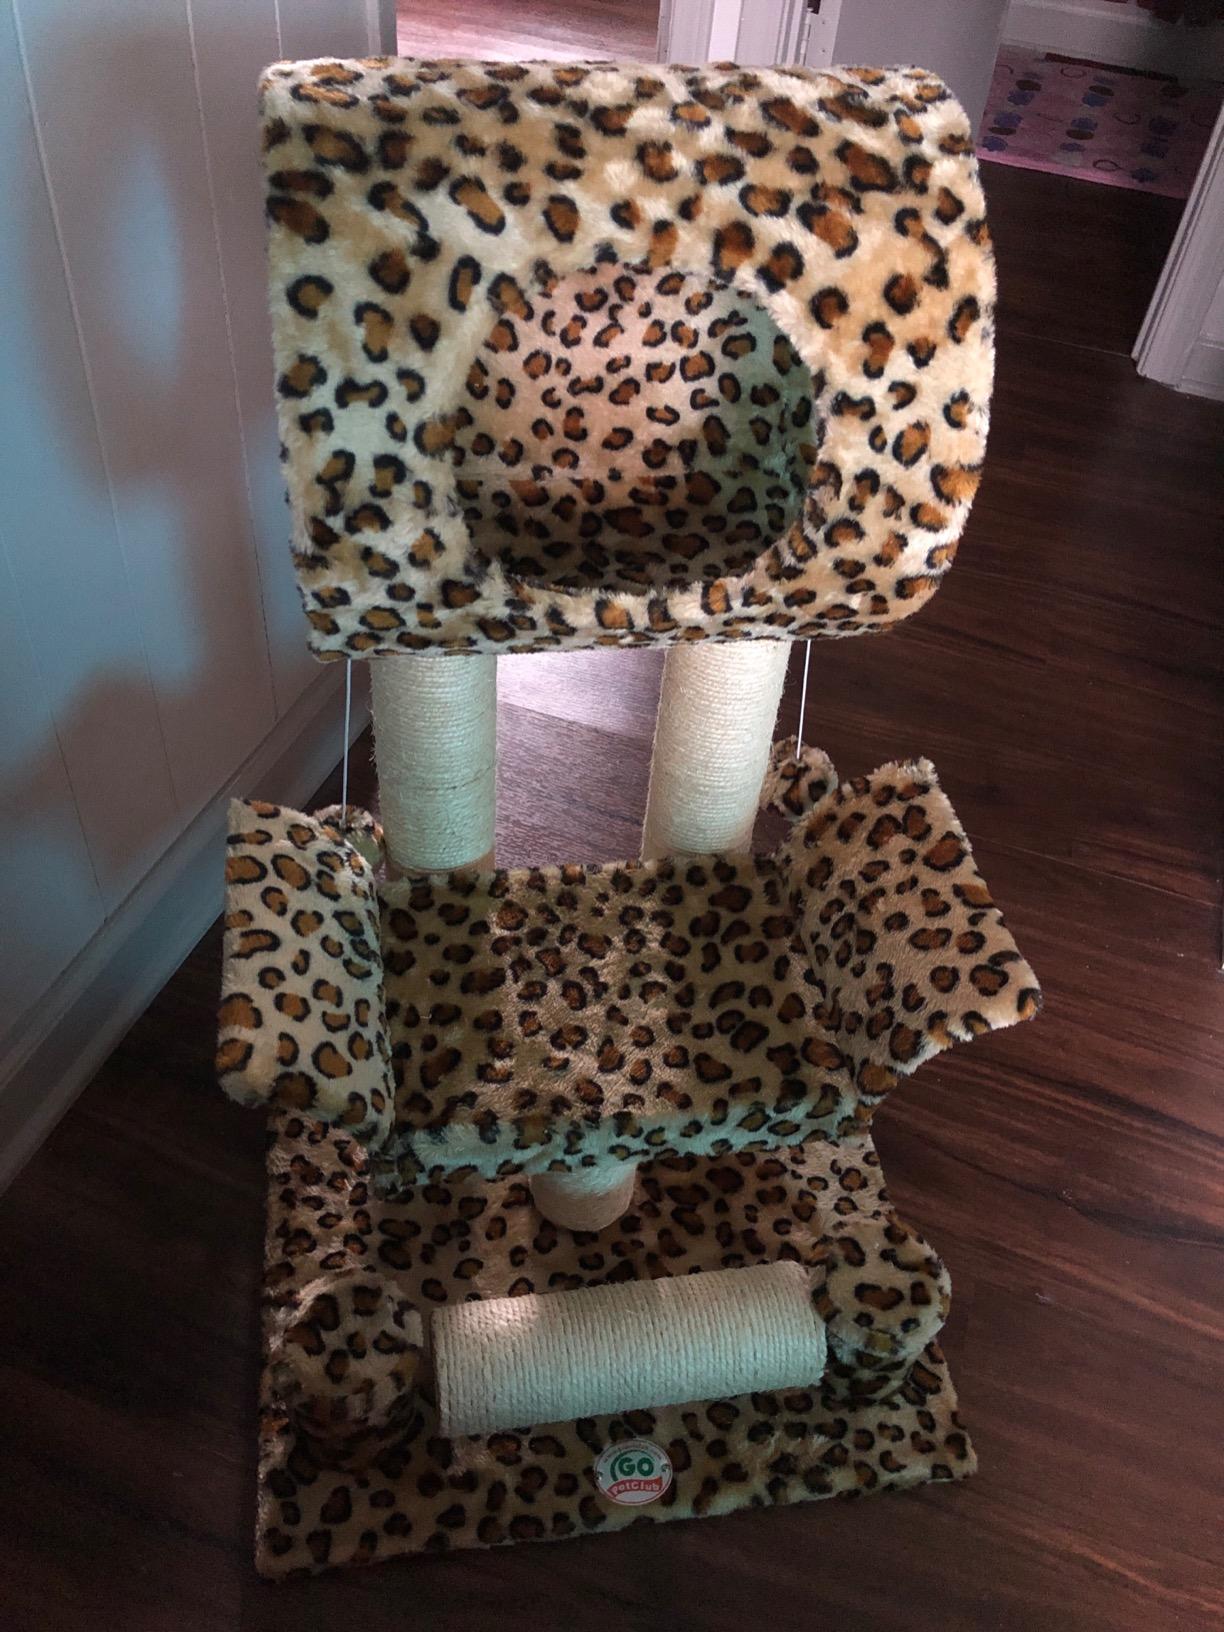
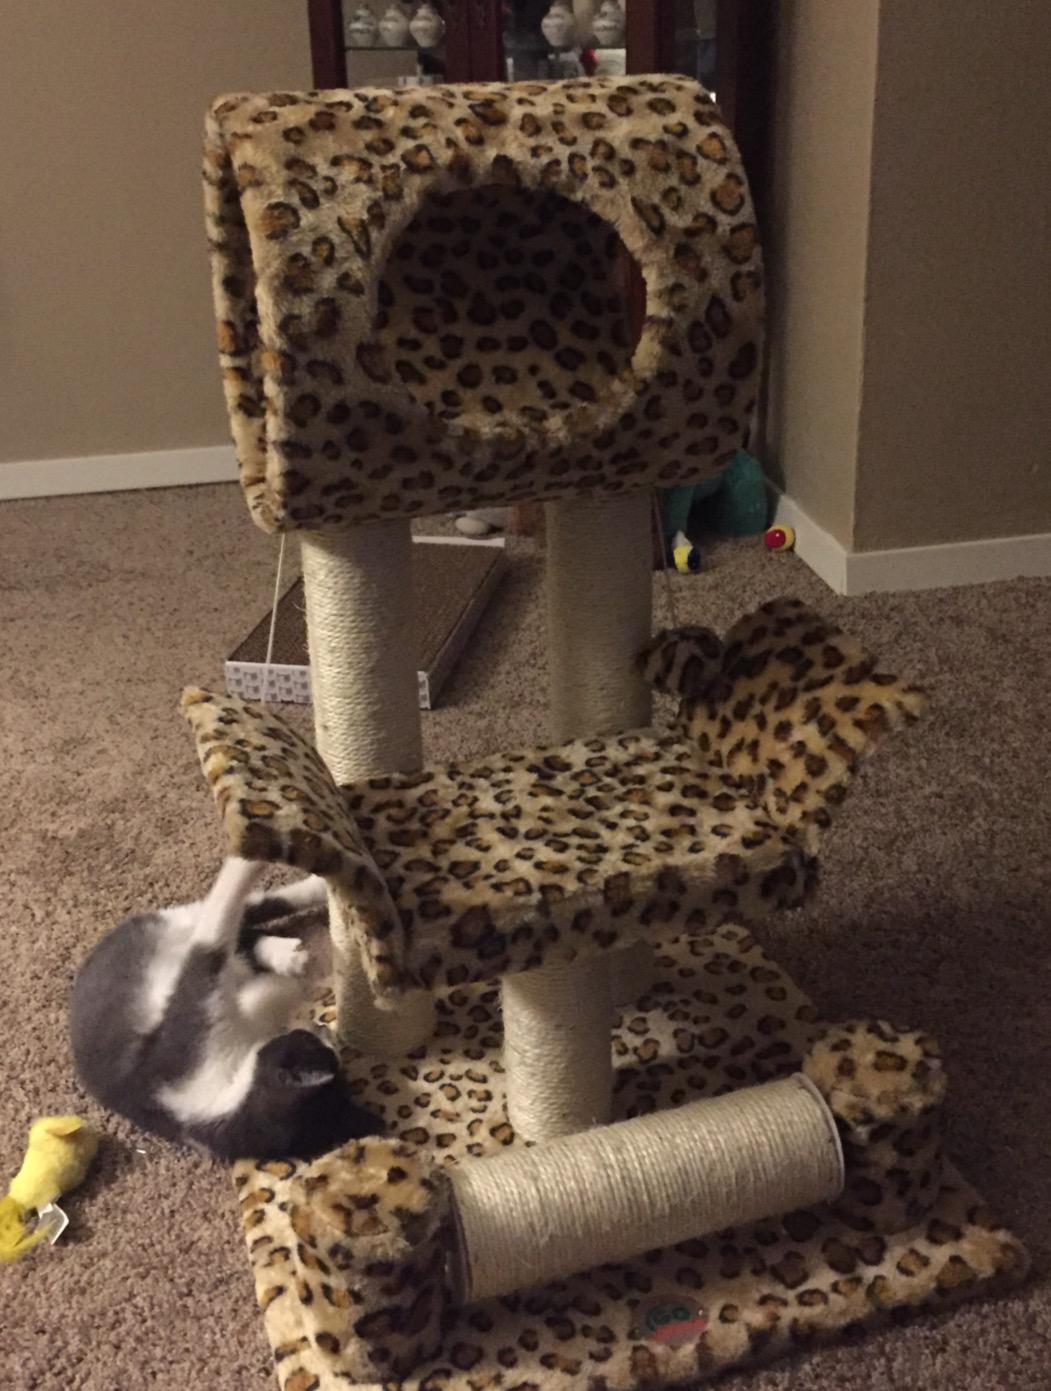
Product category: items_cat tree
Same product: yes